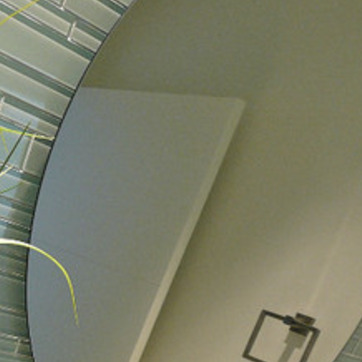
Material: mirror